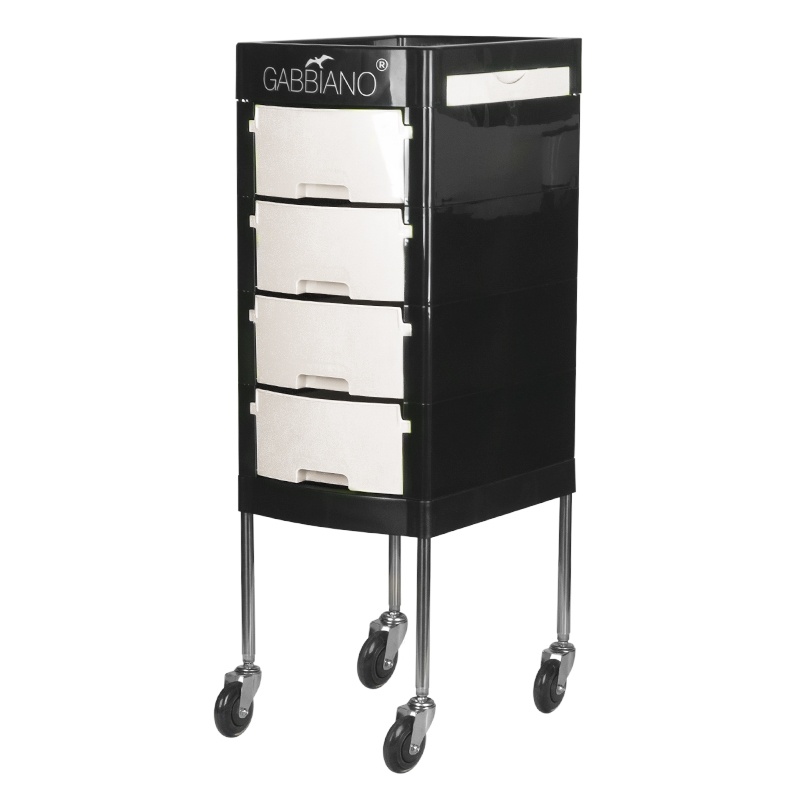
Gabbiano pomocnik fryzjerski FT65-1 czarny/biały
Pomocnik fryzjerski Gabbiano to wysokiej jakości mebel. Wykonany został w wytrzymałego tworzywa ABS ze stalową konstrukcją ramy, zapewniającą wysoką stabilność i wytrzymałość. Całość jest osadzona na bardzo wytrzymałych łożyskowanych, gumowych kółkach. Dominujący kolor czerni przełamany kolorem szuflad idealnie dopasuje się do wystroju Twojego salonu!
Brand: GABBIANO
Category: Furniture > Cabinets & Storage > Kitchen Cabinets